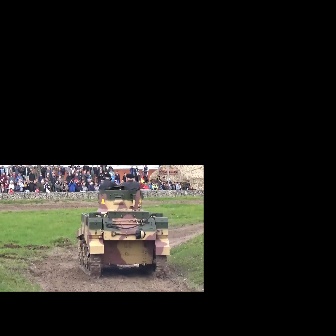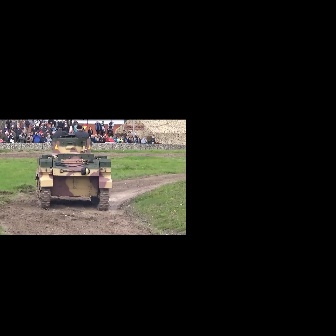
  Please identify the target specified by the bounding box [75,185,169,279] in the first image and locate it in the second image. Return the coordinates in [x_min,y_min,x_max,y_max] format.
Answer: [34,134,111,211]